58th Filmfare Awards

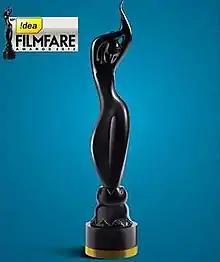

The 58th Filmfare Awards were held honoring the best films of 2012 from the Hindi-language film industry (commonly known as Bollywood). The nominations were announced on 13 January 2013. The ceremony was held on 20 January 2013 at Yash Raj Studio, Mumbai. The event was hosted by Shah Rukh Khan and Saif Ali Khan for the sixth time. All the Filmfare Black Lady statuettes had gold-plated bottoms to celebrate 100 years of Indian Cinema. The Lifetime Achievement Award was awarded posthumously to Yash Chopra (collected by his wife, Pamela Chopra) by Karan Johar.